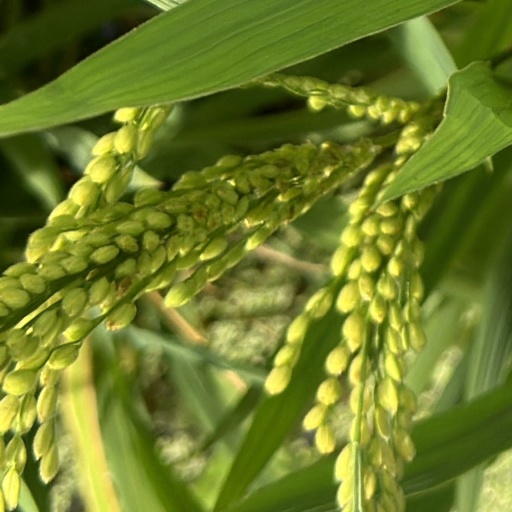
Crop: rice